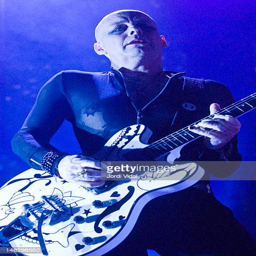
artist of artist performs on stage